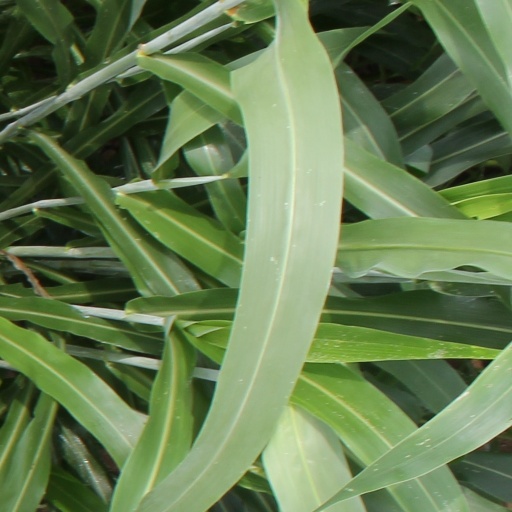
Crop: sorghum